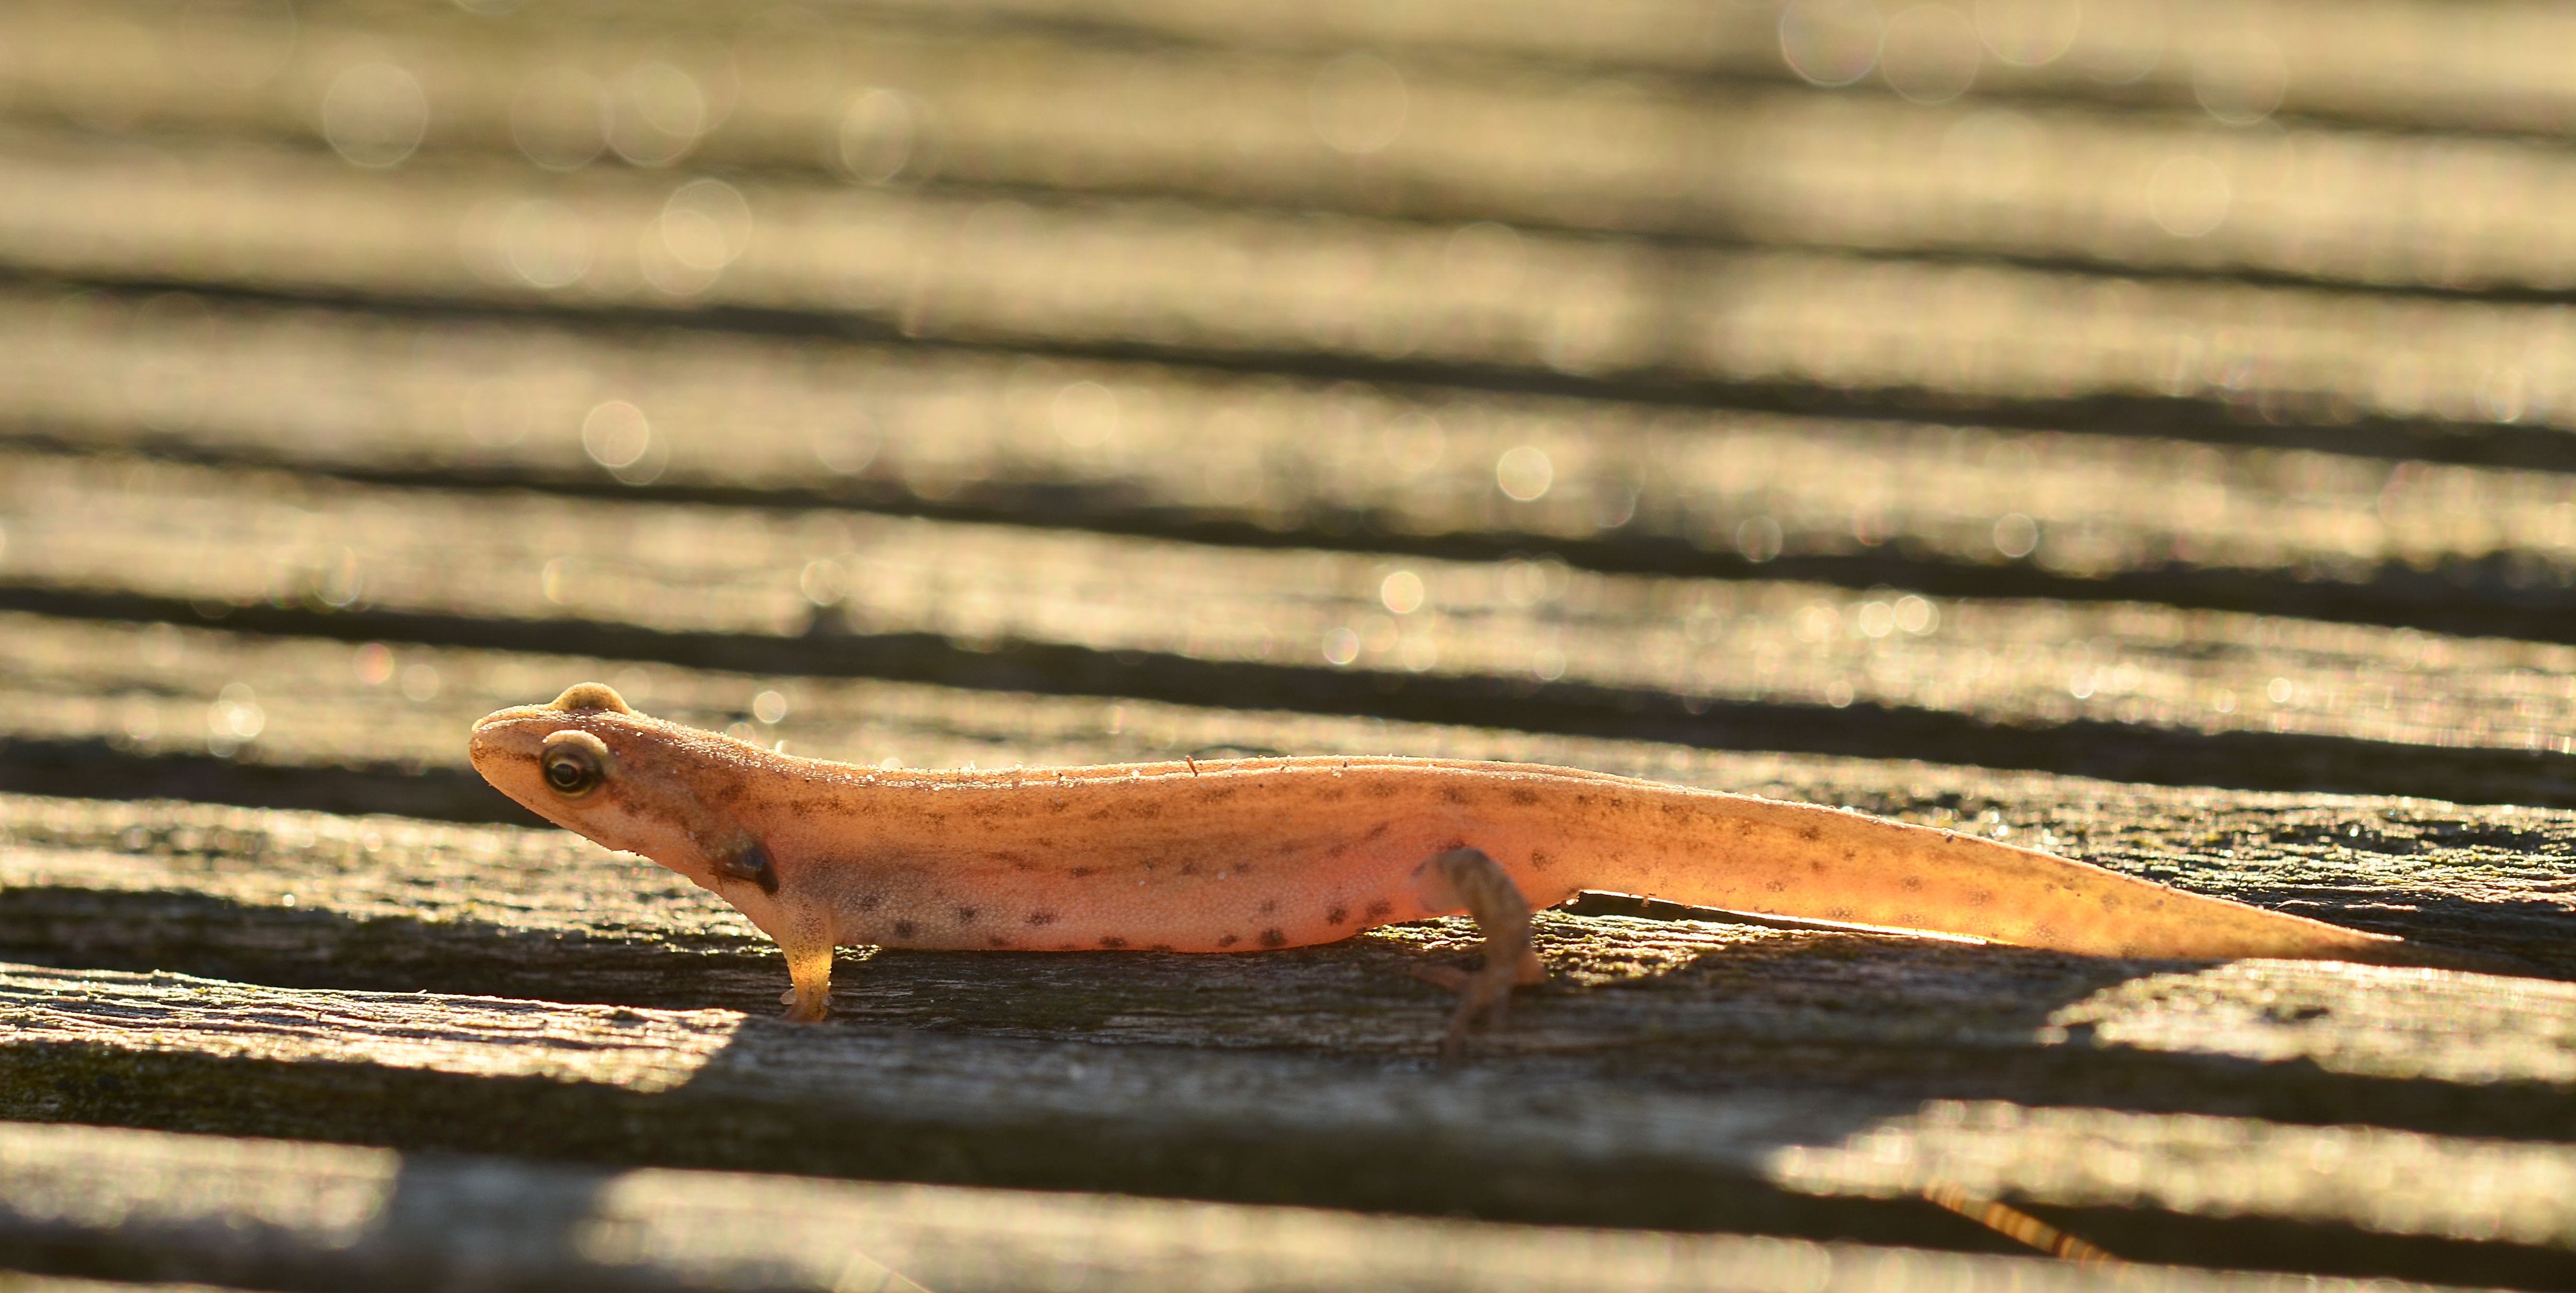
nature, wood, sunshine, sunlight, wildlife, small, reptile, amphibian, fauna, lizard, gecko, close up, vertebrate, newt, salamander, macro photography, wooden board, scaled reptile, salamandridae, lissotriton, smooth newt